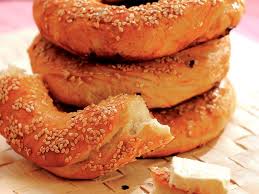
Yemek: simit